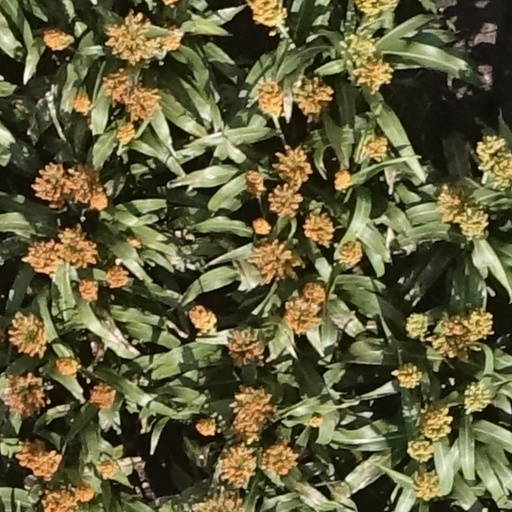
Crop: sorghum